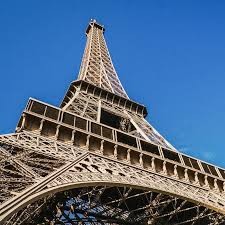
Landmark: Eiffel Tower